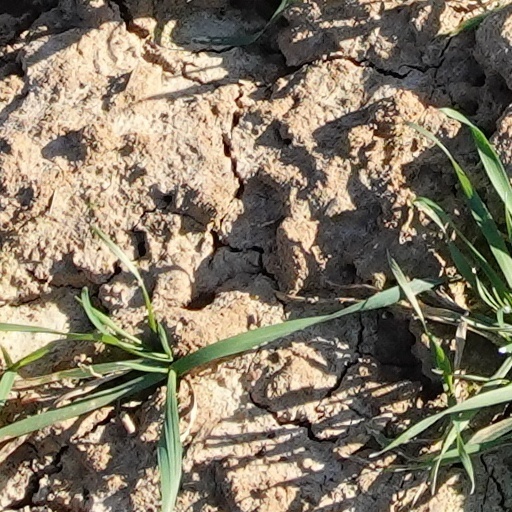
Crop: wheat